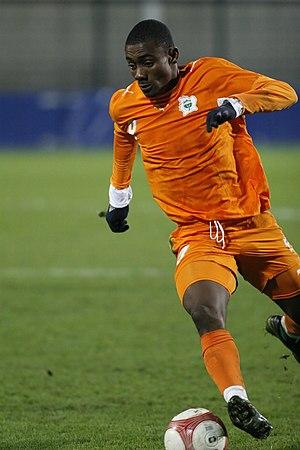
Salomon Armand Magloire Kalou, né le 5 août 1985 à Oumé, est un footballeur international ivoirien qui évolue au poste d'attaquant à Botafogo.